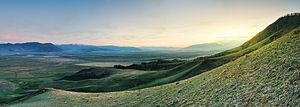
La steppe d'Ouïmon forme une dépression entre les montagnes de l'Altaï central, au sud-ouest de la Sibérie. Ce plateau recouvert de végétation de steppe se trouve dans le territoire administratif du raïon d'Oust-Koksa dépendant de la république de l'Altaï, entre les monts de la Terekta au nord et les monts Katoun au sud. La steppe d'Ouïmon s'étend sur 35 kilomètres de longueur et entre 10 et 12 kilomètres de largeur, à une altitude de 900 mètres. Elle est arrosée par la rivière Katoun.